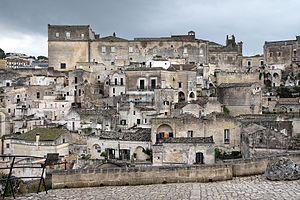
Le Palais Lanfranchi est le plus important monument représentant la période du XVIIᵉ siècle à Matera, dans la région de Basilicate en Italie. Devant la porte se trouve la sculpture "La Goccia" de Kengiro Azuma.